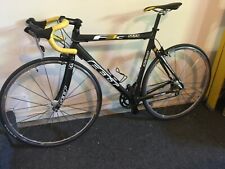
Vehicle type: Bikes